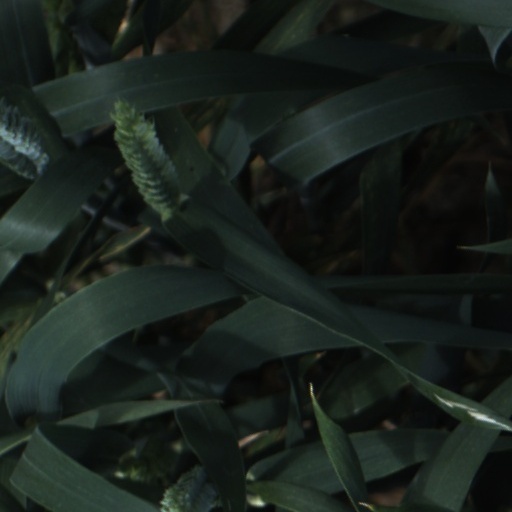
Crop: wheat